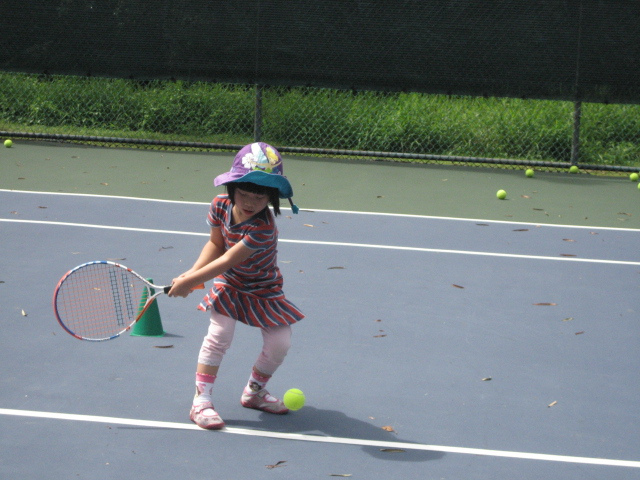
một cô bé đang chuẩn bị đánh quả bóng tennis ở trên sân